Saadatullah Khan I

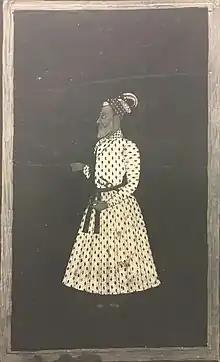
Miniature of Nawab Saadatullah Khan

Sa'adatullah Khan I or Sa'adatullah Khan was Nawab of Carnatic (r.1710–1732). He was an adventurer from Konkan in Maharashtra.